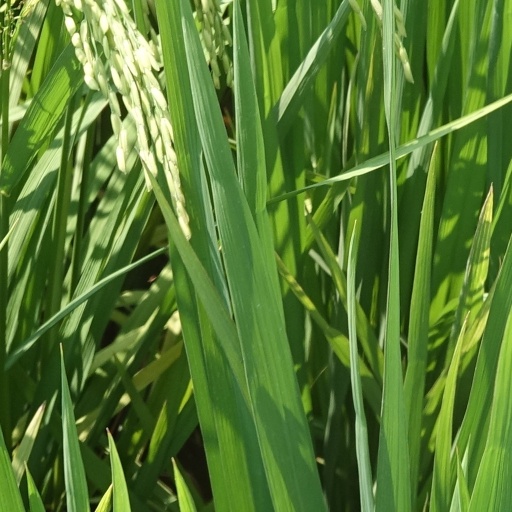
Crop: rice